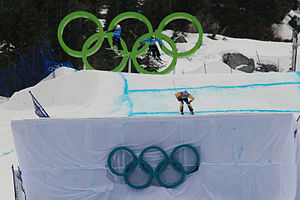
Freestyle skiløb under vinter-OL 2014
Skicross blev olympisk disciplin i 2010.
Freestyle skiløb under vinter-OL 2014 blev afholdt i Roza Khutor Ekstrempark mellem d. 6. og 21. februar 2014. Der blev konkurreret i fem discipliner for begge køn.